Fredericka Mandelbaum

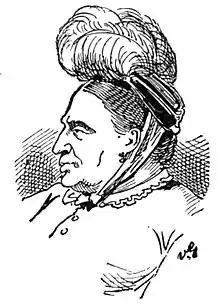

Fredericka "Marm" Mandelbaum (March 25, 1825 – February 26, 1894) operated as a criminal fence to many of the street gangs and criminals of New York's underworld, handling between $1–5 million in stolen goods between 1862 and 1884. Like her principal rival John D. Grady and the Grady Gang, she also became a matriarch to the criminal elements of the city and was involved in financing and organizing numerous burglaries and other criminal operations throughout the post-American Civil War era. With George Leonidas Leslie, she was involved in the 1869 Ocean National Bank robbery and the 1878 Manhattan Savings Institution robbery.